Forever and a Day (Kelly Rowland song)

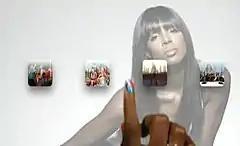
The opening scene of the video, showing the use of the iPad interface which is present throughout the clip

The music video was filmed from August 20 to 22, 2010, and was directed by British pop-culture and video director Sarah Chatfield. The full completed video debuted on the Vevo network, and was added to UK music channels on September 15, 2010. It was released in other territories on September 25, 2010. The scenes were put together with superimposed images of the workings and interface of the iPad. It was released through the US iTunes Store on September 21, 2010. Video Static's Steven Gottlieb provided clarity on how the interface is integrated into the video. He said, "Logos get tapped to trigger various edits; pinching makes things zoom in and out, etc, etc." A video set to the Antoine Clamaran dance remix of the song premiered on Clamaran's official YouTube page on December 8, 2010.